Rufous-necked hornbill

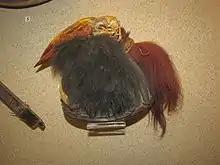
"Bulup" or Cane hat of the Minyong tribe of East Siang district of Arunachal Pradesh with hornbill beak, most likely that of rufous-coloured hornbill

The rufous-necked hornbill occurs in Sanskrit literature under the epithet "vārdhrīnasa", a term which at times also has been used to refer to other Bucerotidae.